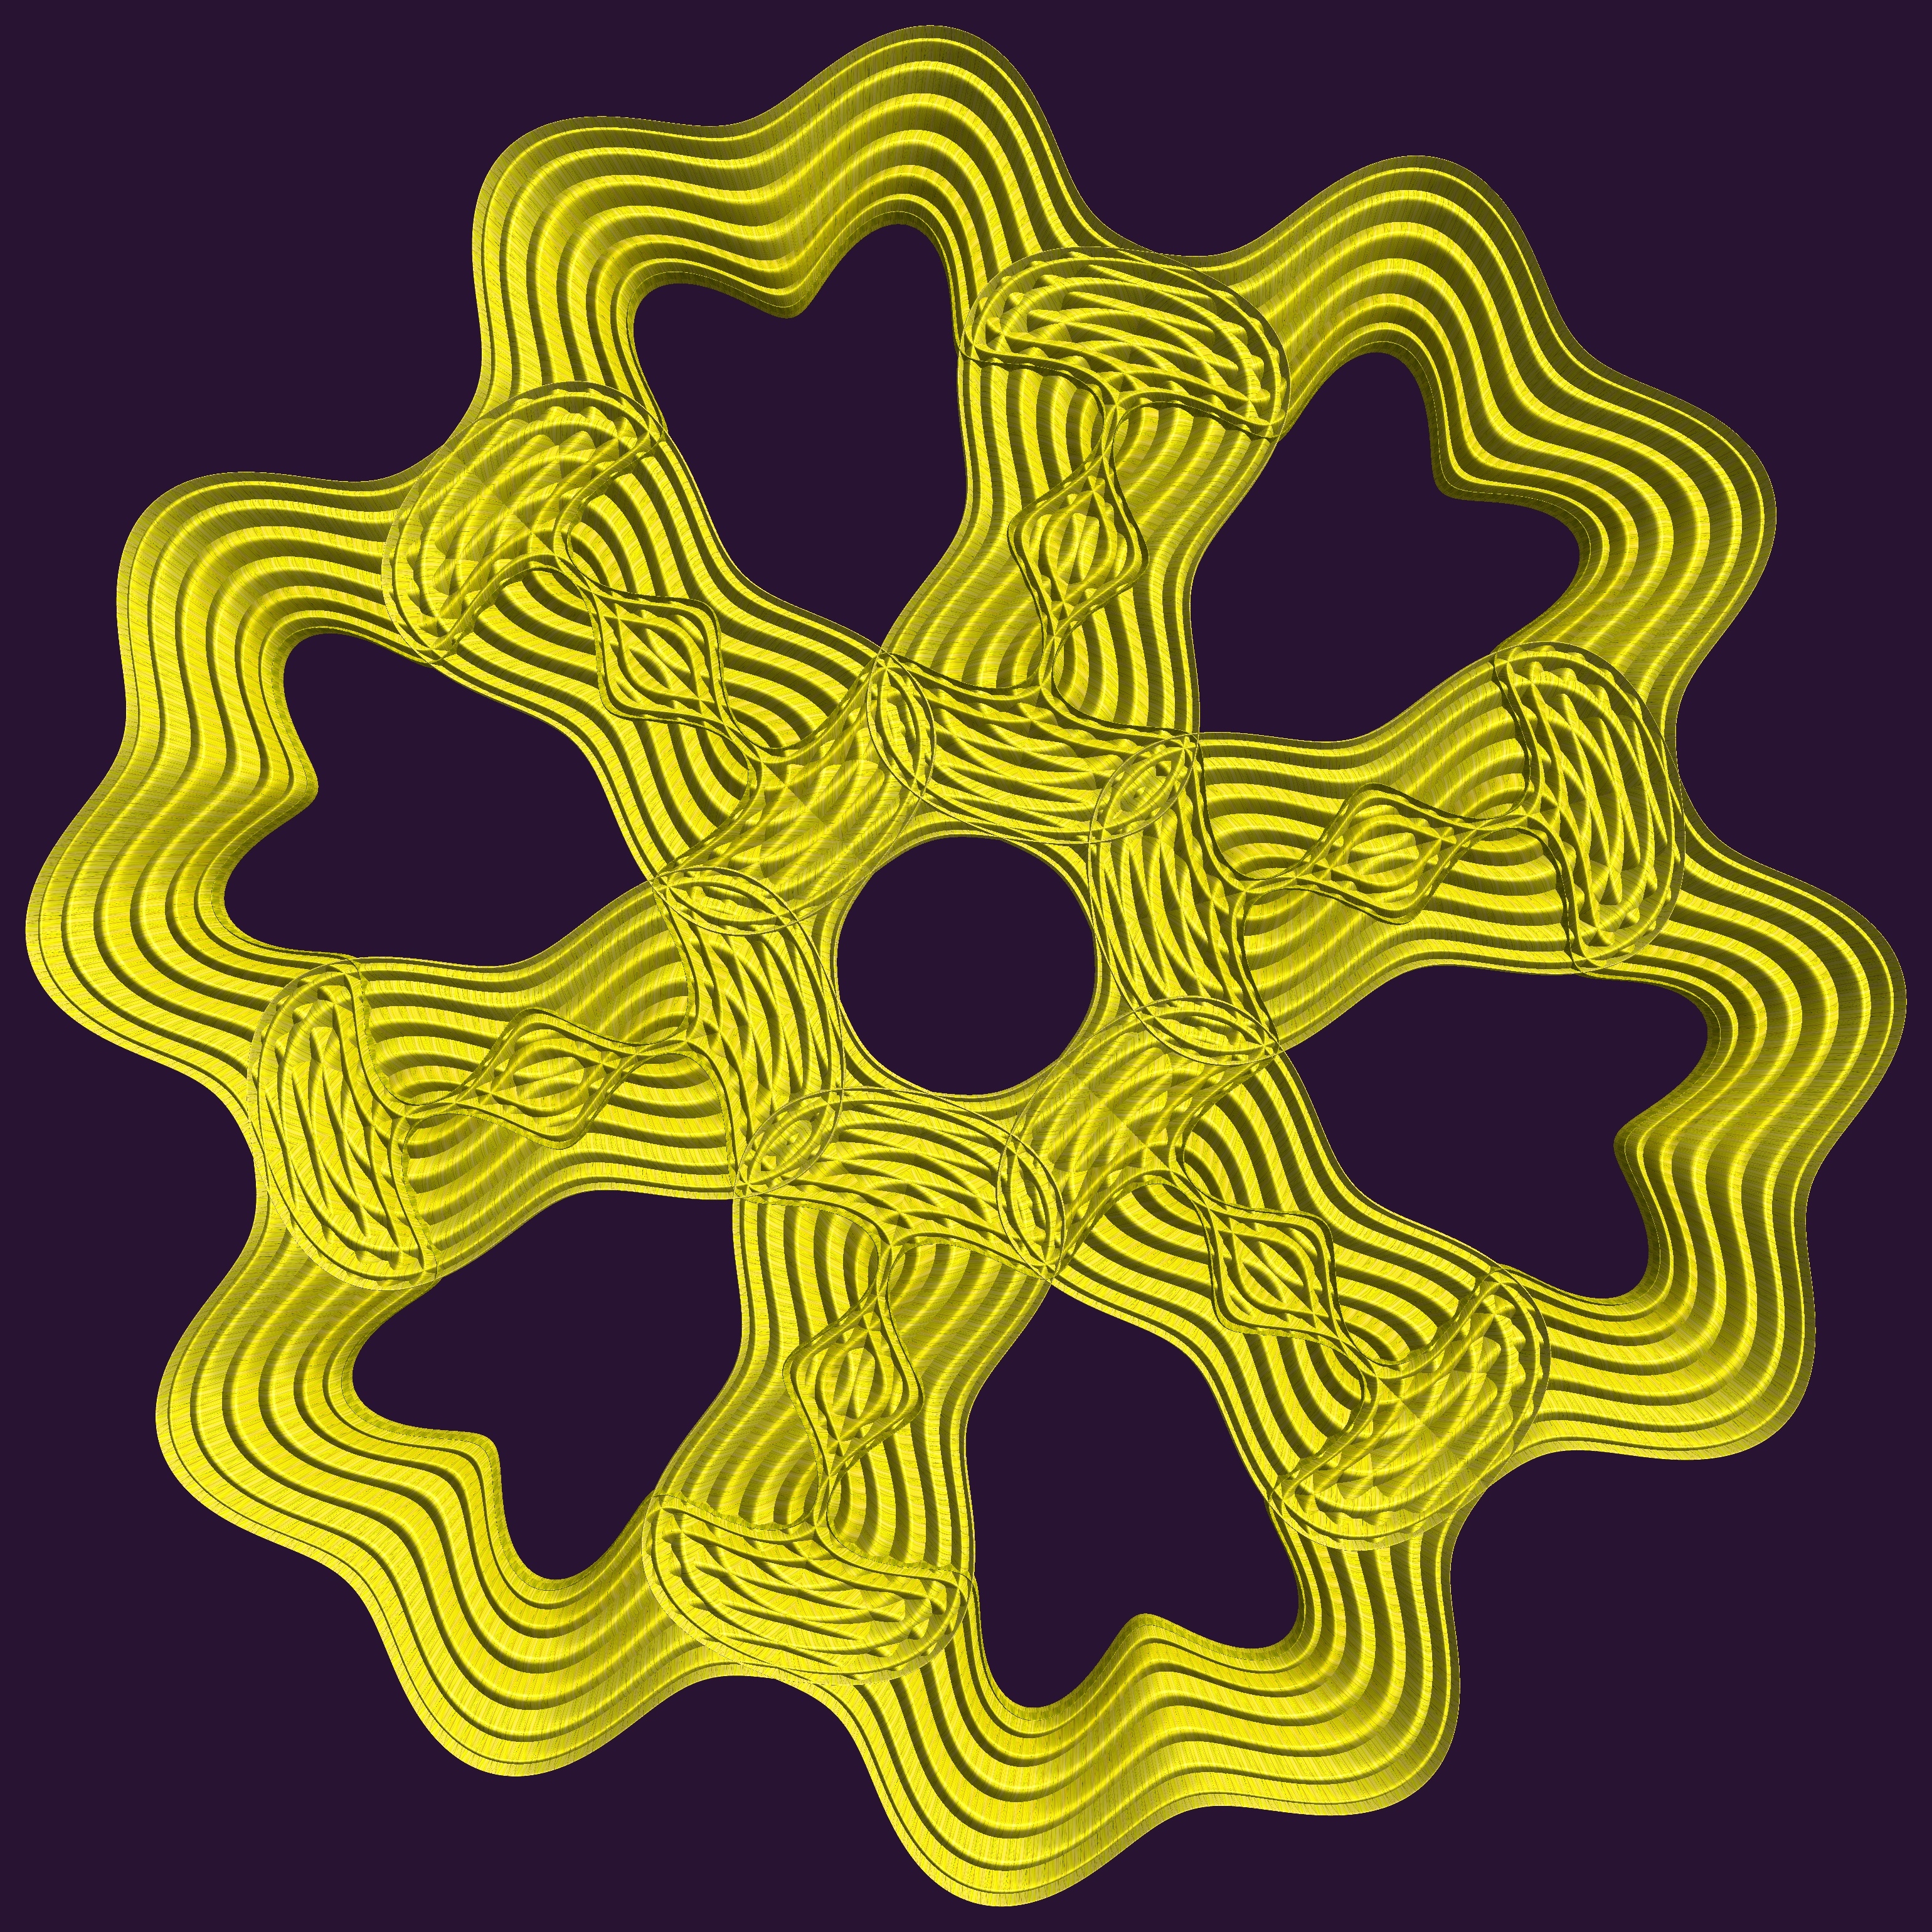
structure, texture, pattern, line, symbol, yellow, circle, font, figure, illustration, design, symmetry, 3d, graphic, knot, mathematica, cg, parametricplot3d, code, program, algorithm, abstruct, mapping